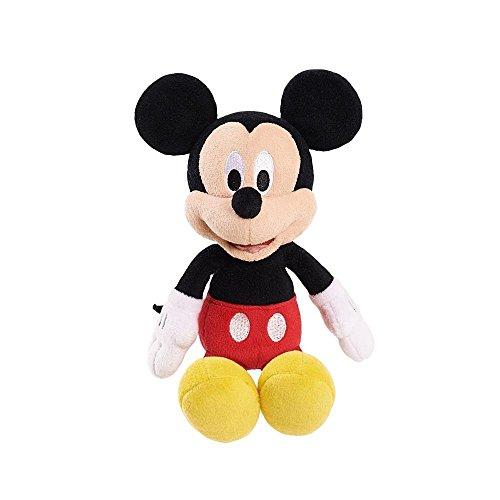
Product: UPD Disney 10800M Large Beanbag Plush with Hangtag in PDQ, 9-10.5", Multicolor
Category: Toys & Games | Stuffed Animals & Plush Toys | Stuffed Animals & Teddy Bears
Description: Disney large beanbag 9-10.5" plush with hangtag in PDQ.
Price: $9.68
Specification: ProductDimensions:4x4x4inches|ItemWeight:3.2ounces|ShippingWeight:3.2ounces(Viewshippingratesandpolicies)|DomesticShipping:ItemcanbeshippedwithinU.S.|InternationalShipping:ThisitemcanbeshippedtoselectcountriesoutsideoftheU.S.LearnMore|ASIN:B01KTXTG9I|Itemmodelnumber:10800M|Manufacturerrecommendedage:12months-8years